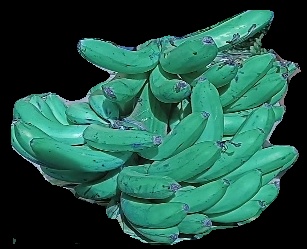
Variety: pachbale
Grade: grade3